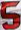
Number: 5